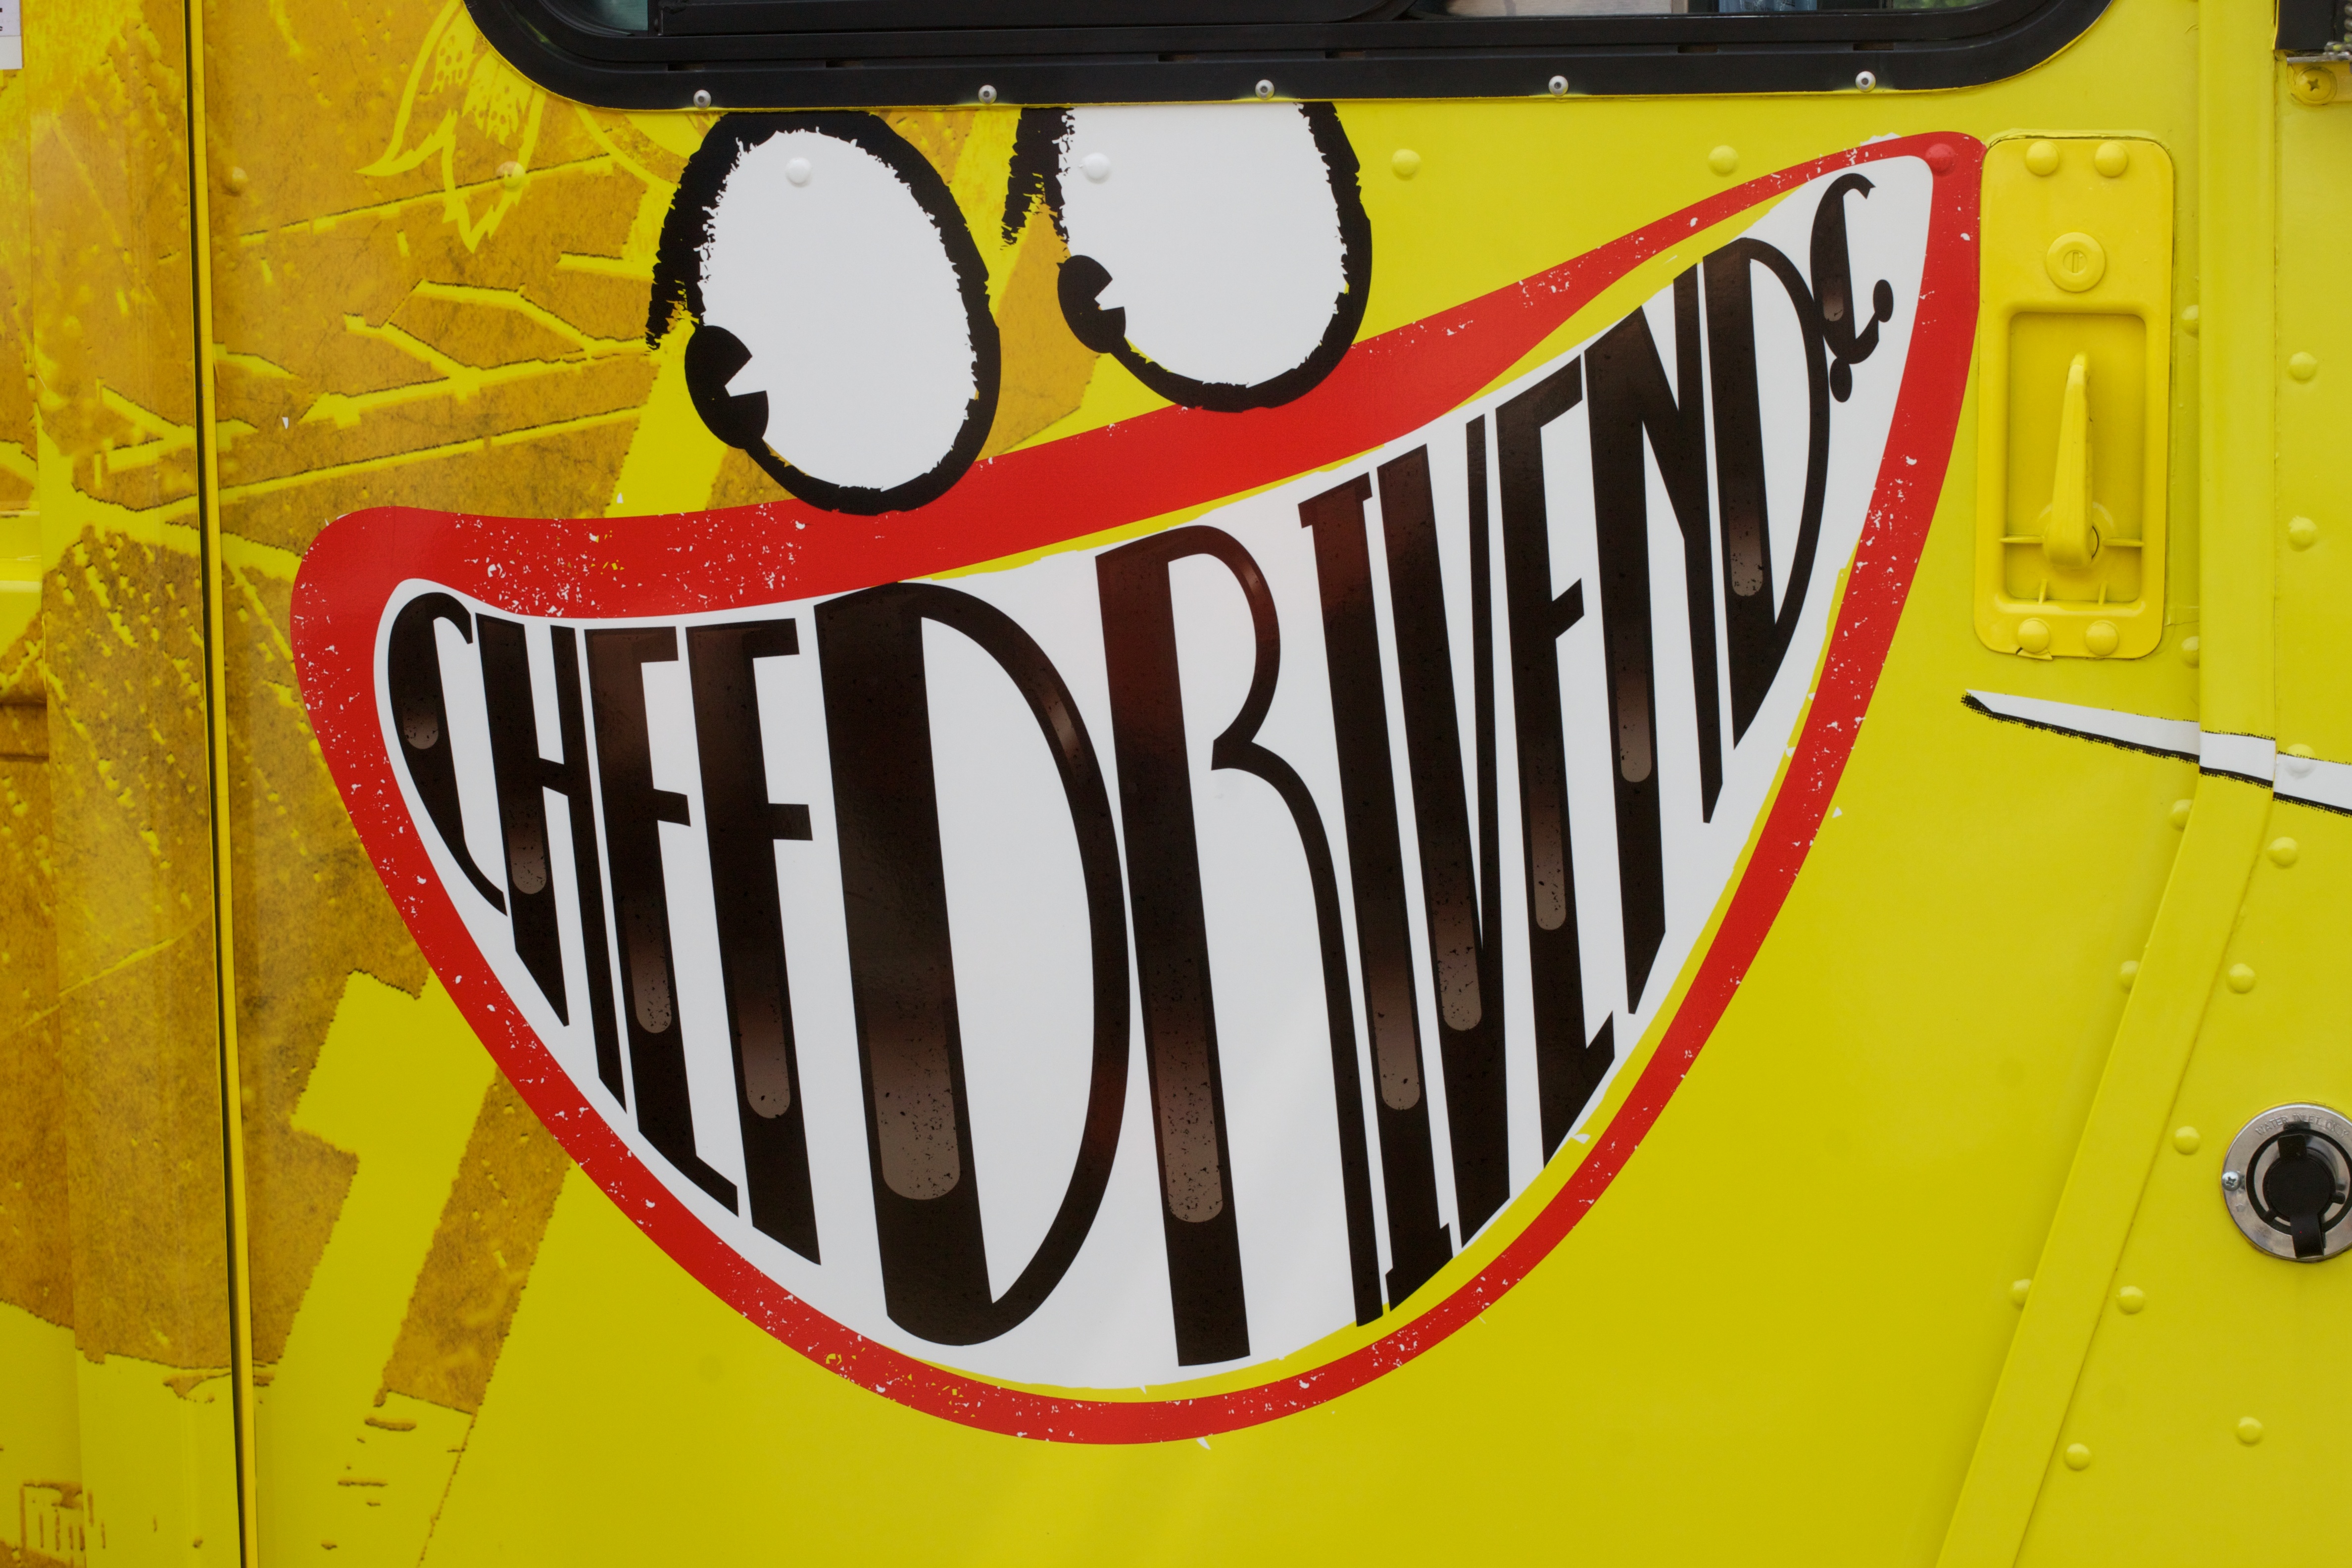
number, sign, color, yellow, art, illustration, canonef50mmf14usm